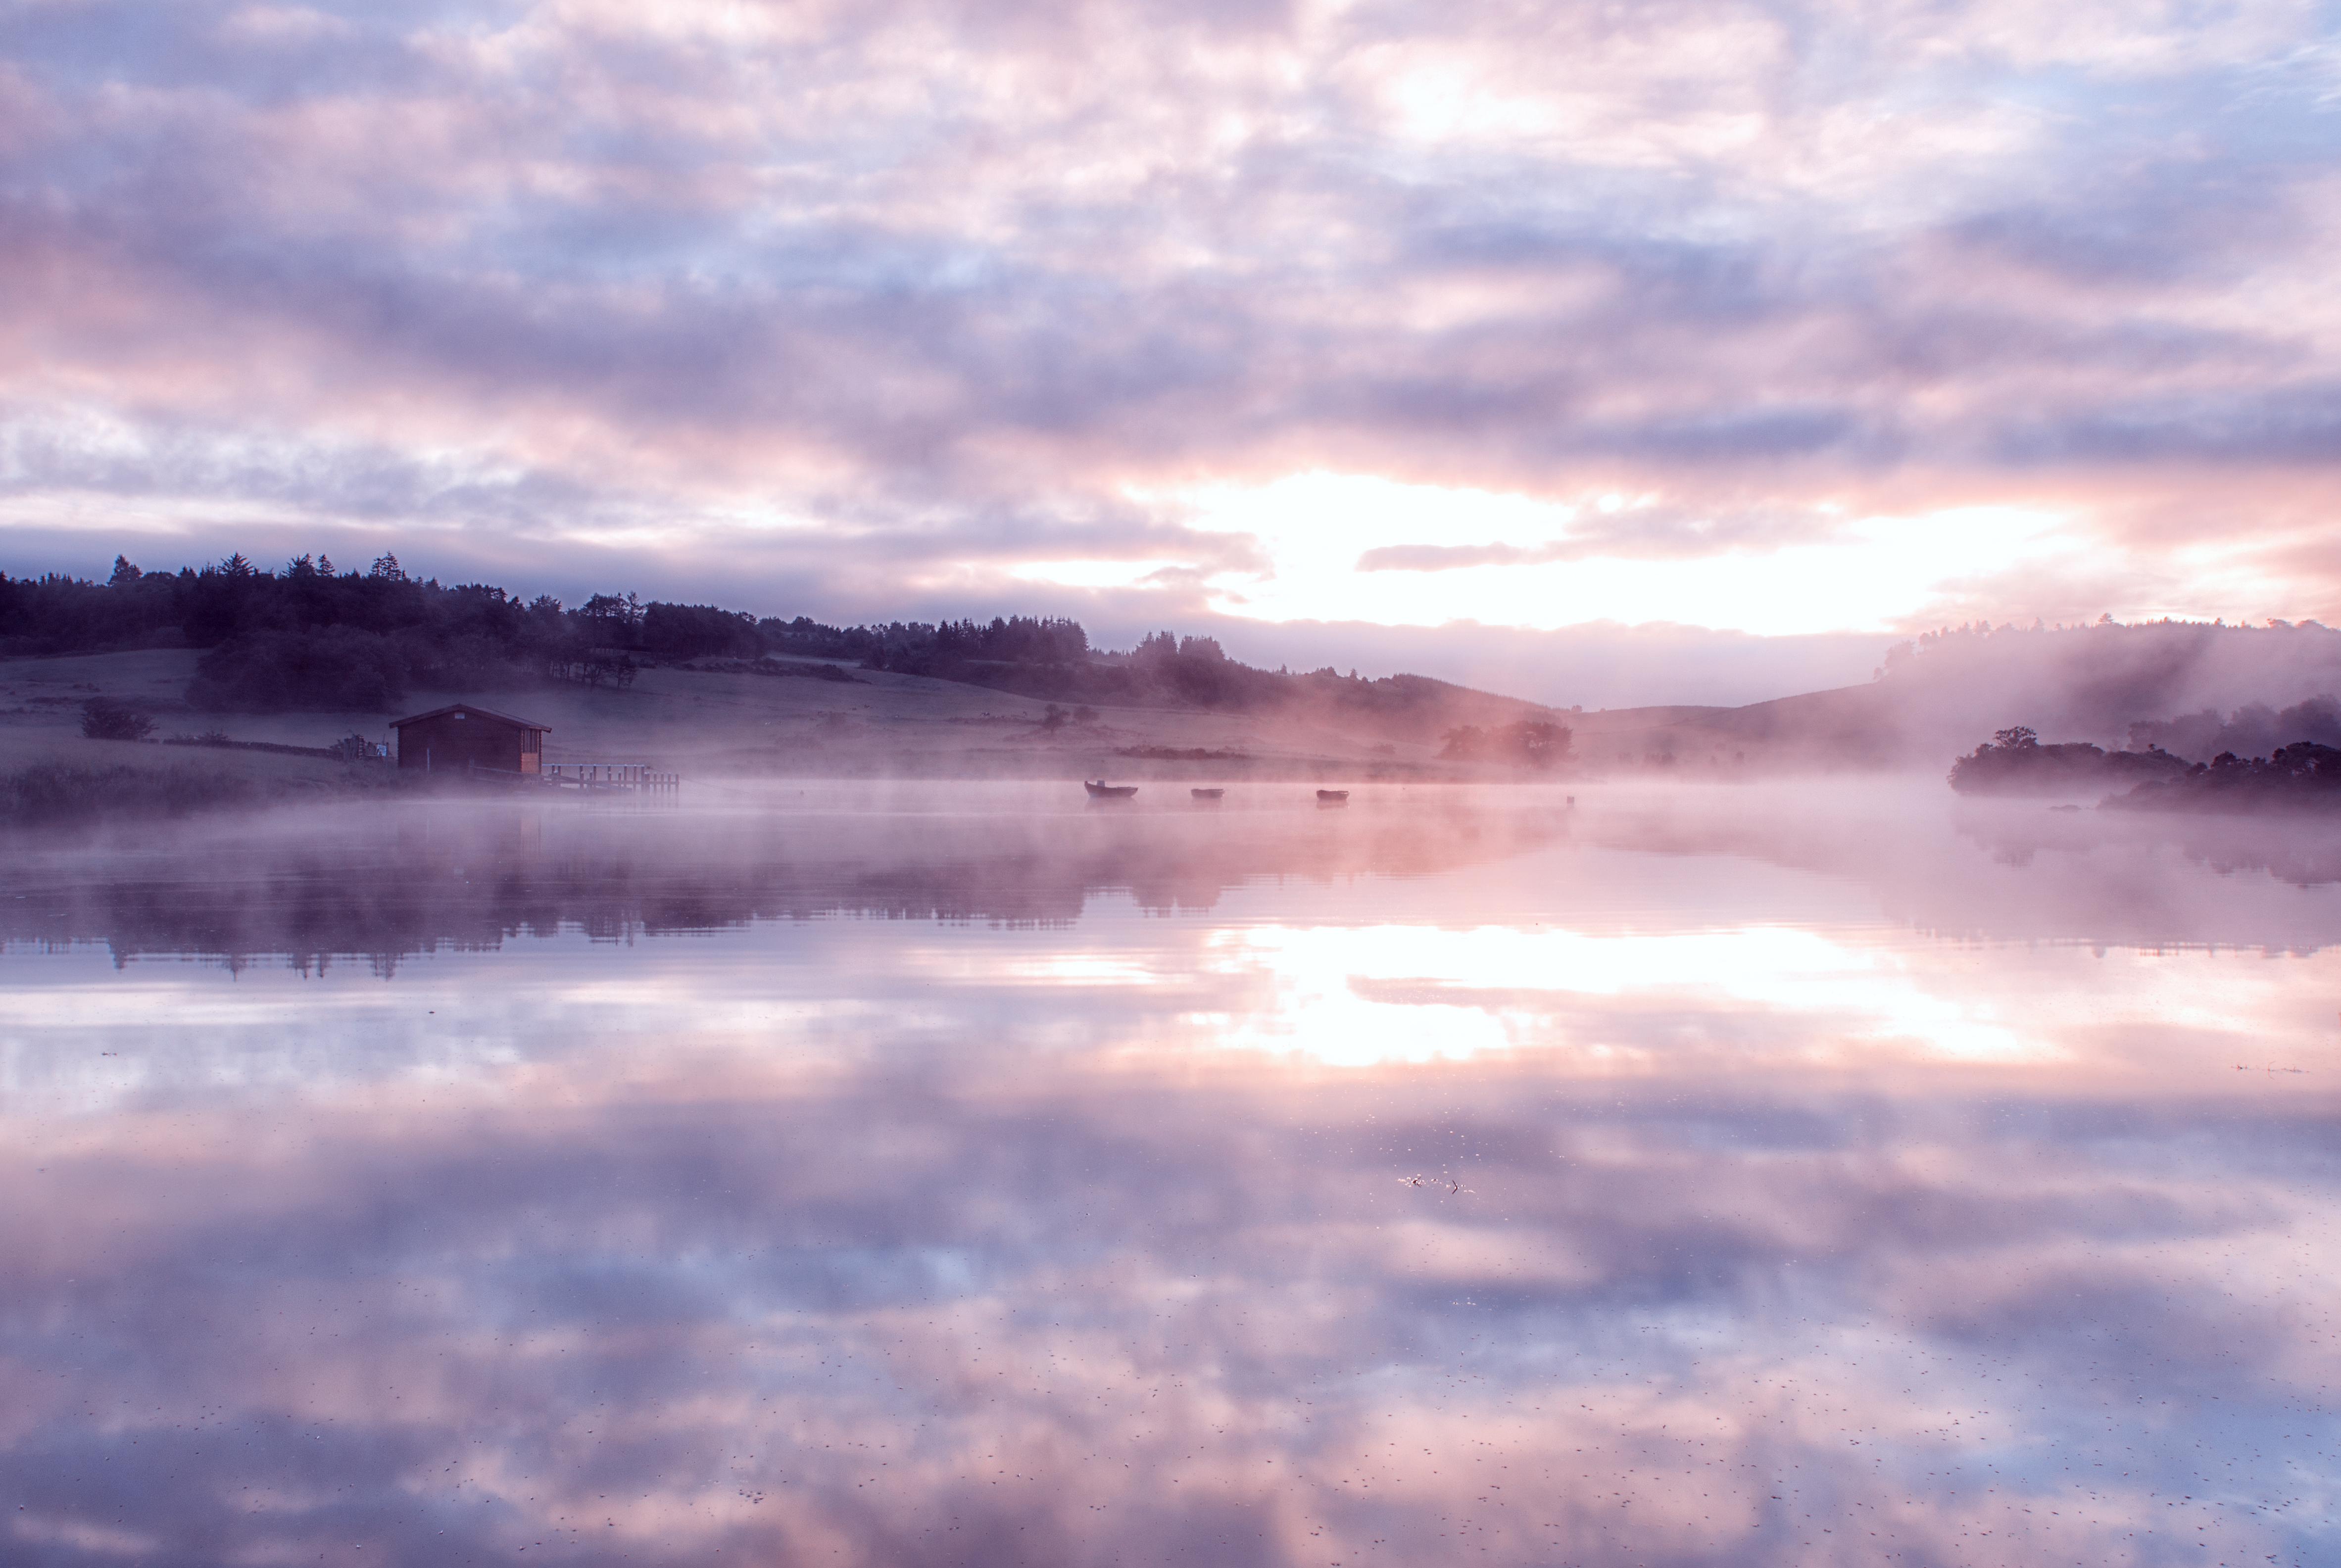
sea, horizon, cloud, sky, sunrise, sunset, sunlight, morning, dawn, atmosphere, dusk, evening, reflection, scotland, loch, morningmist, knappsloch, kilmacolm, afterglow, meteorological phenomenon, atmospheric phenomenon